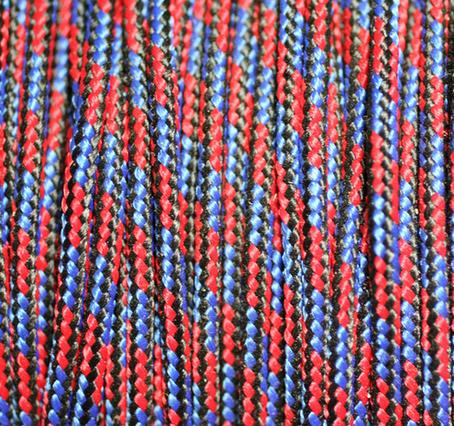
Texture: braided